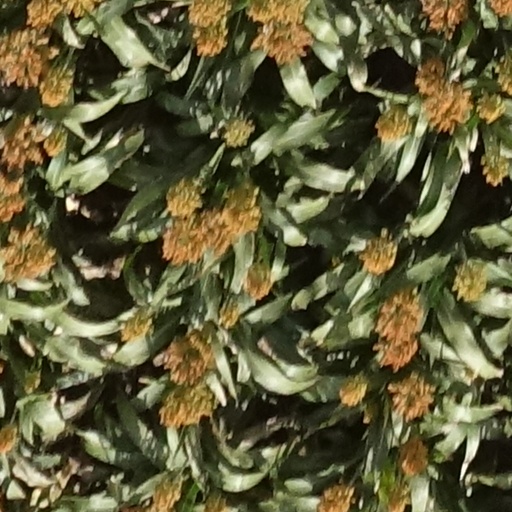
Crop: sorghum